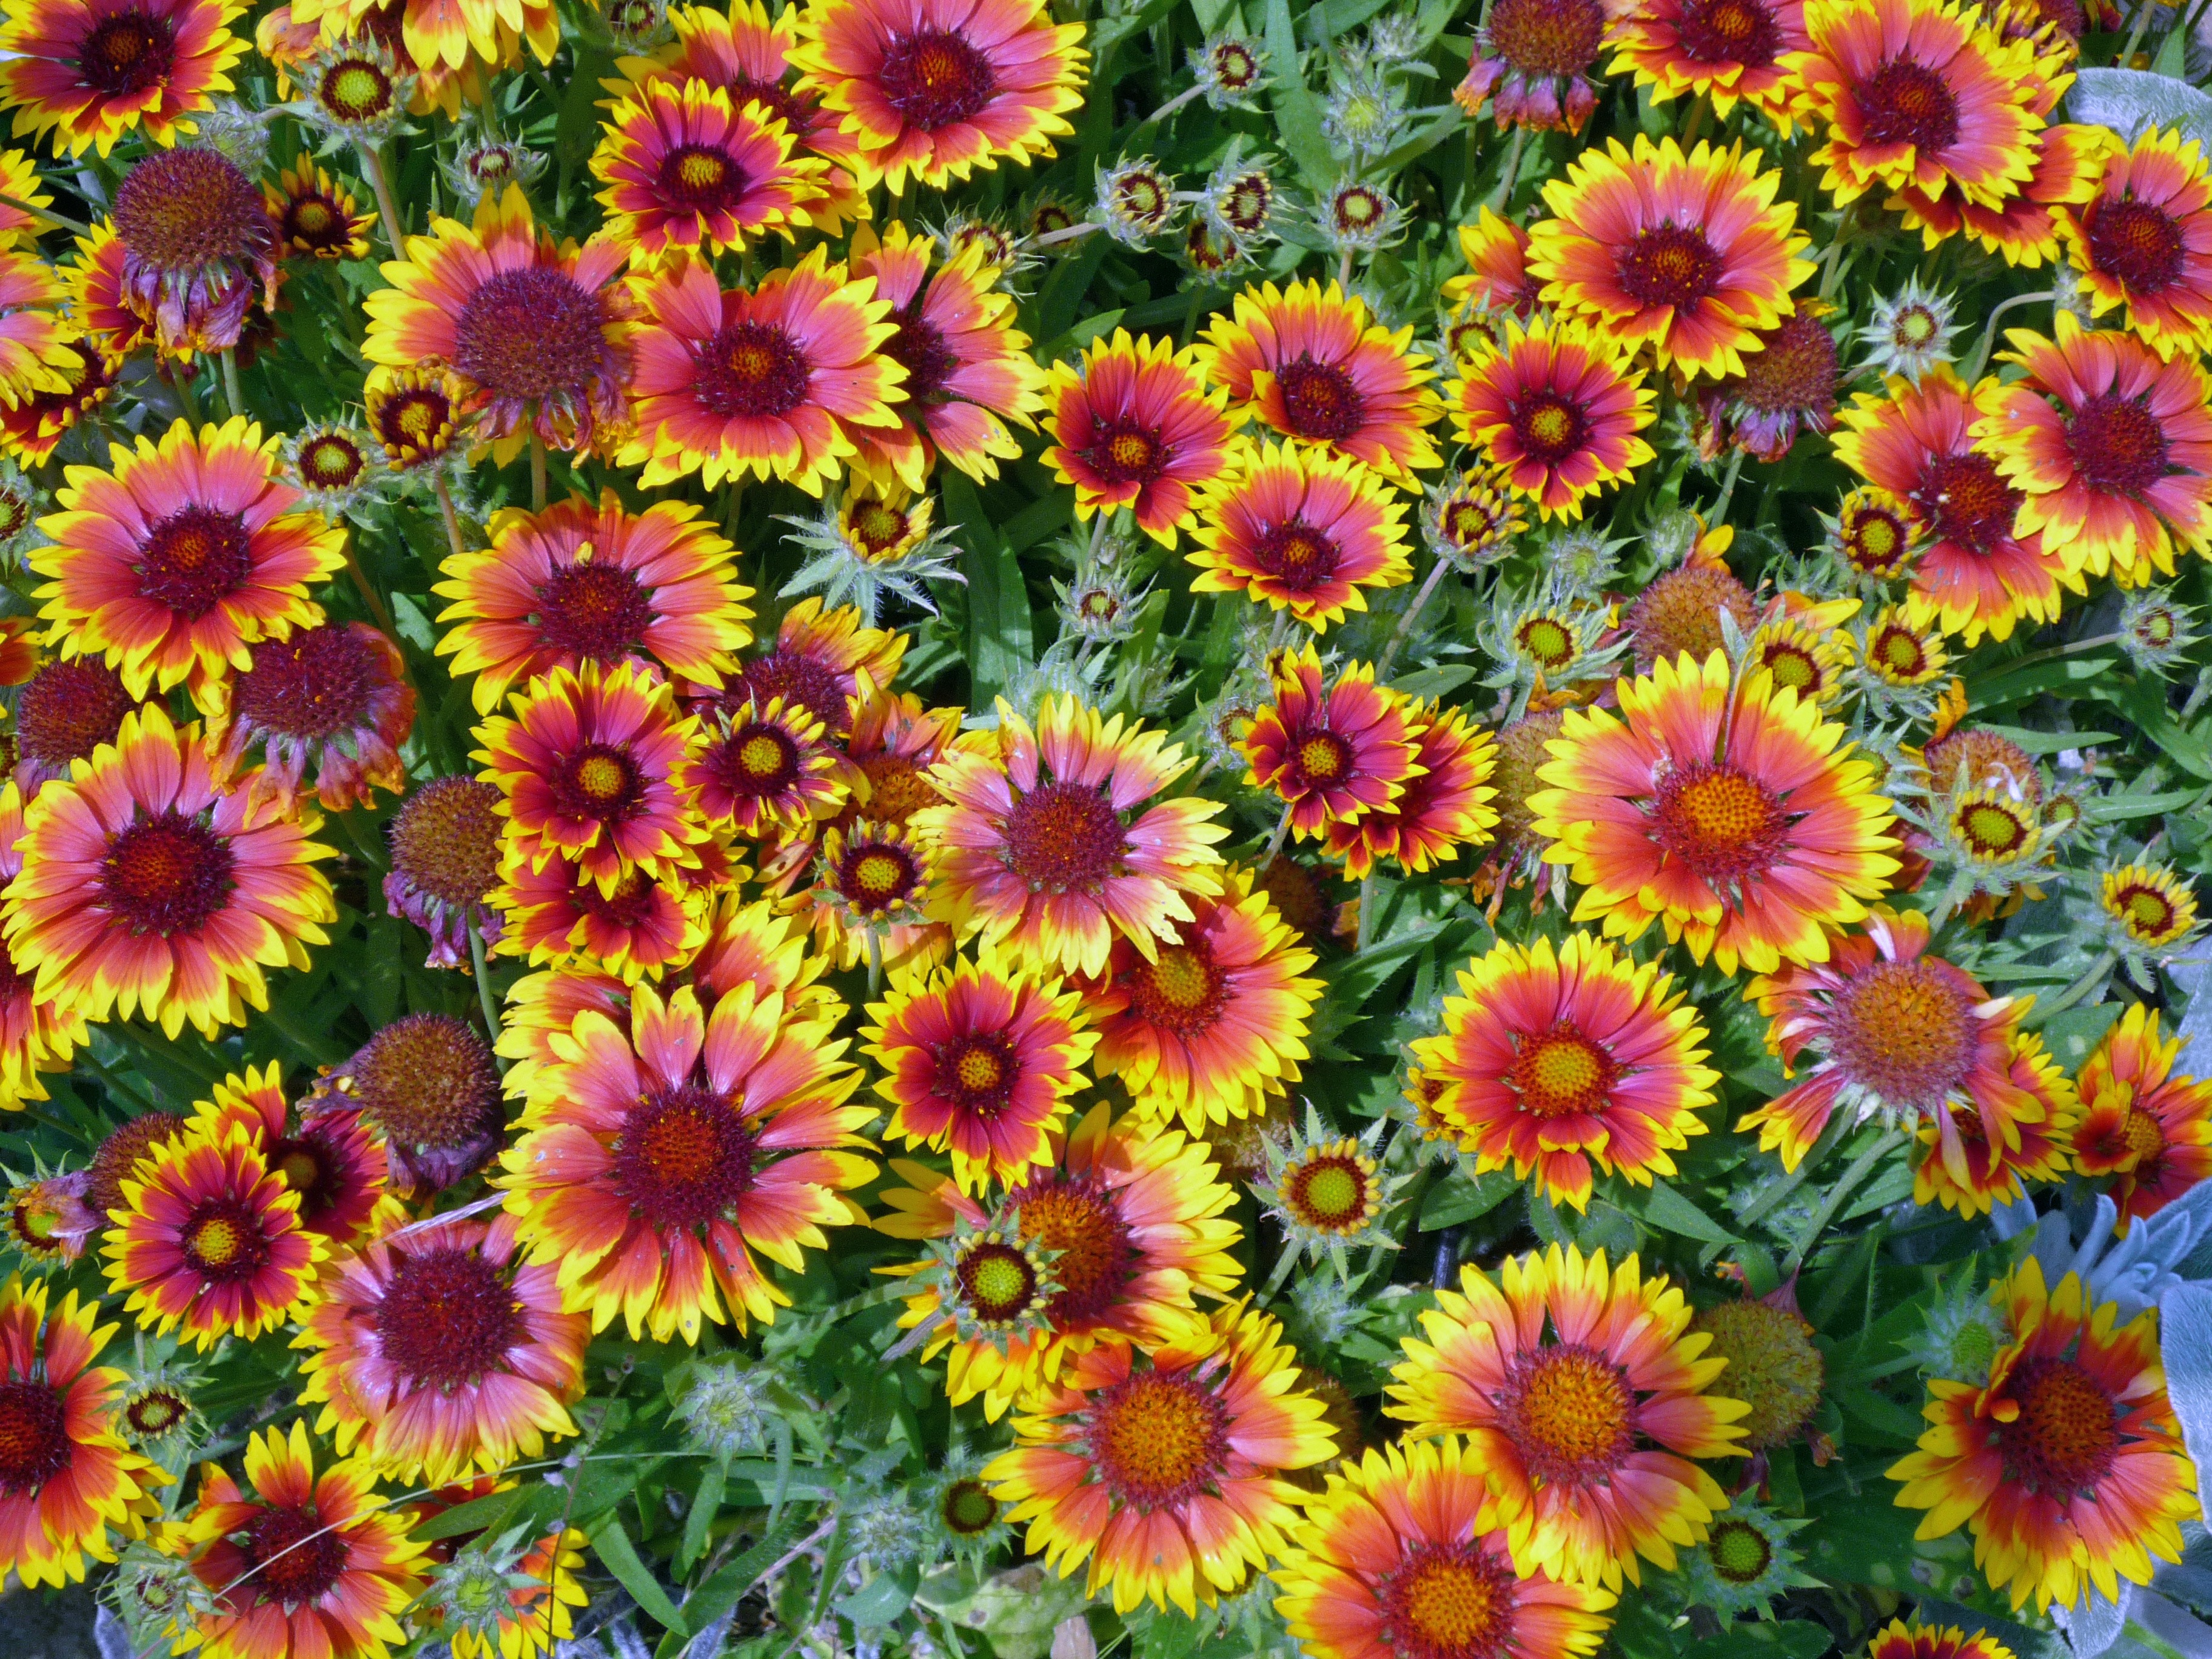
plant, flower, spring, botany, flora, flowers, floristry, flowering plant, daisy family, annual plant, land plant, marguerite daisy, chrysanths, dorotheanthus bellidiformis, blanket flowers